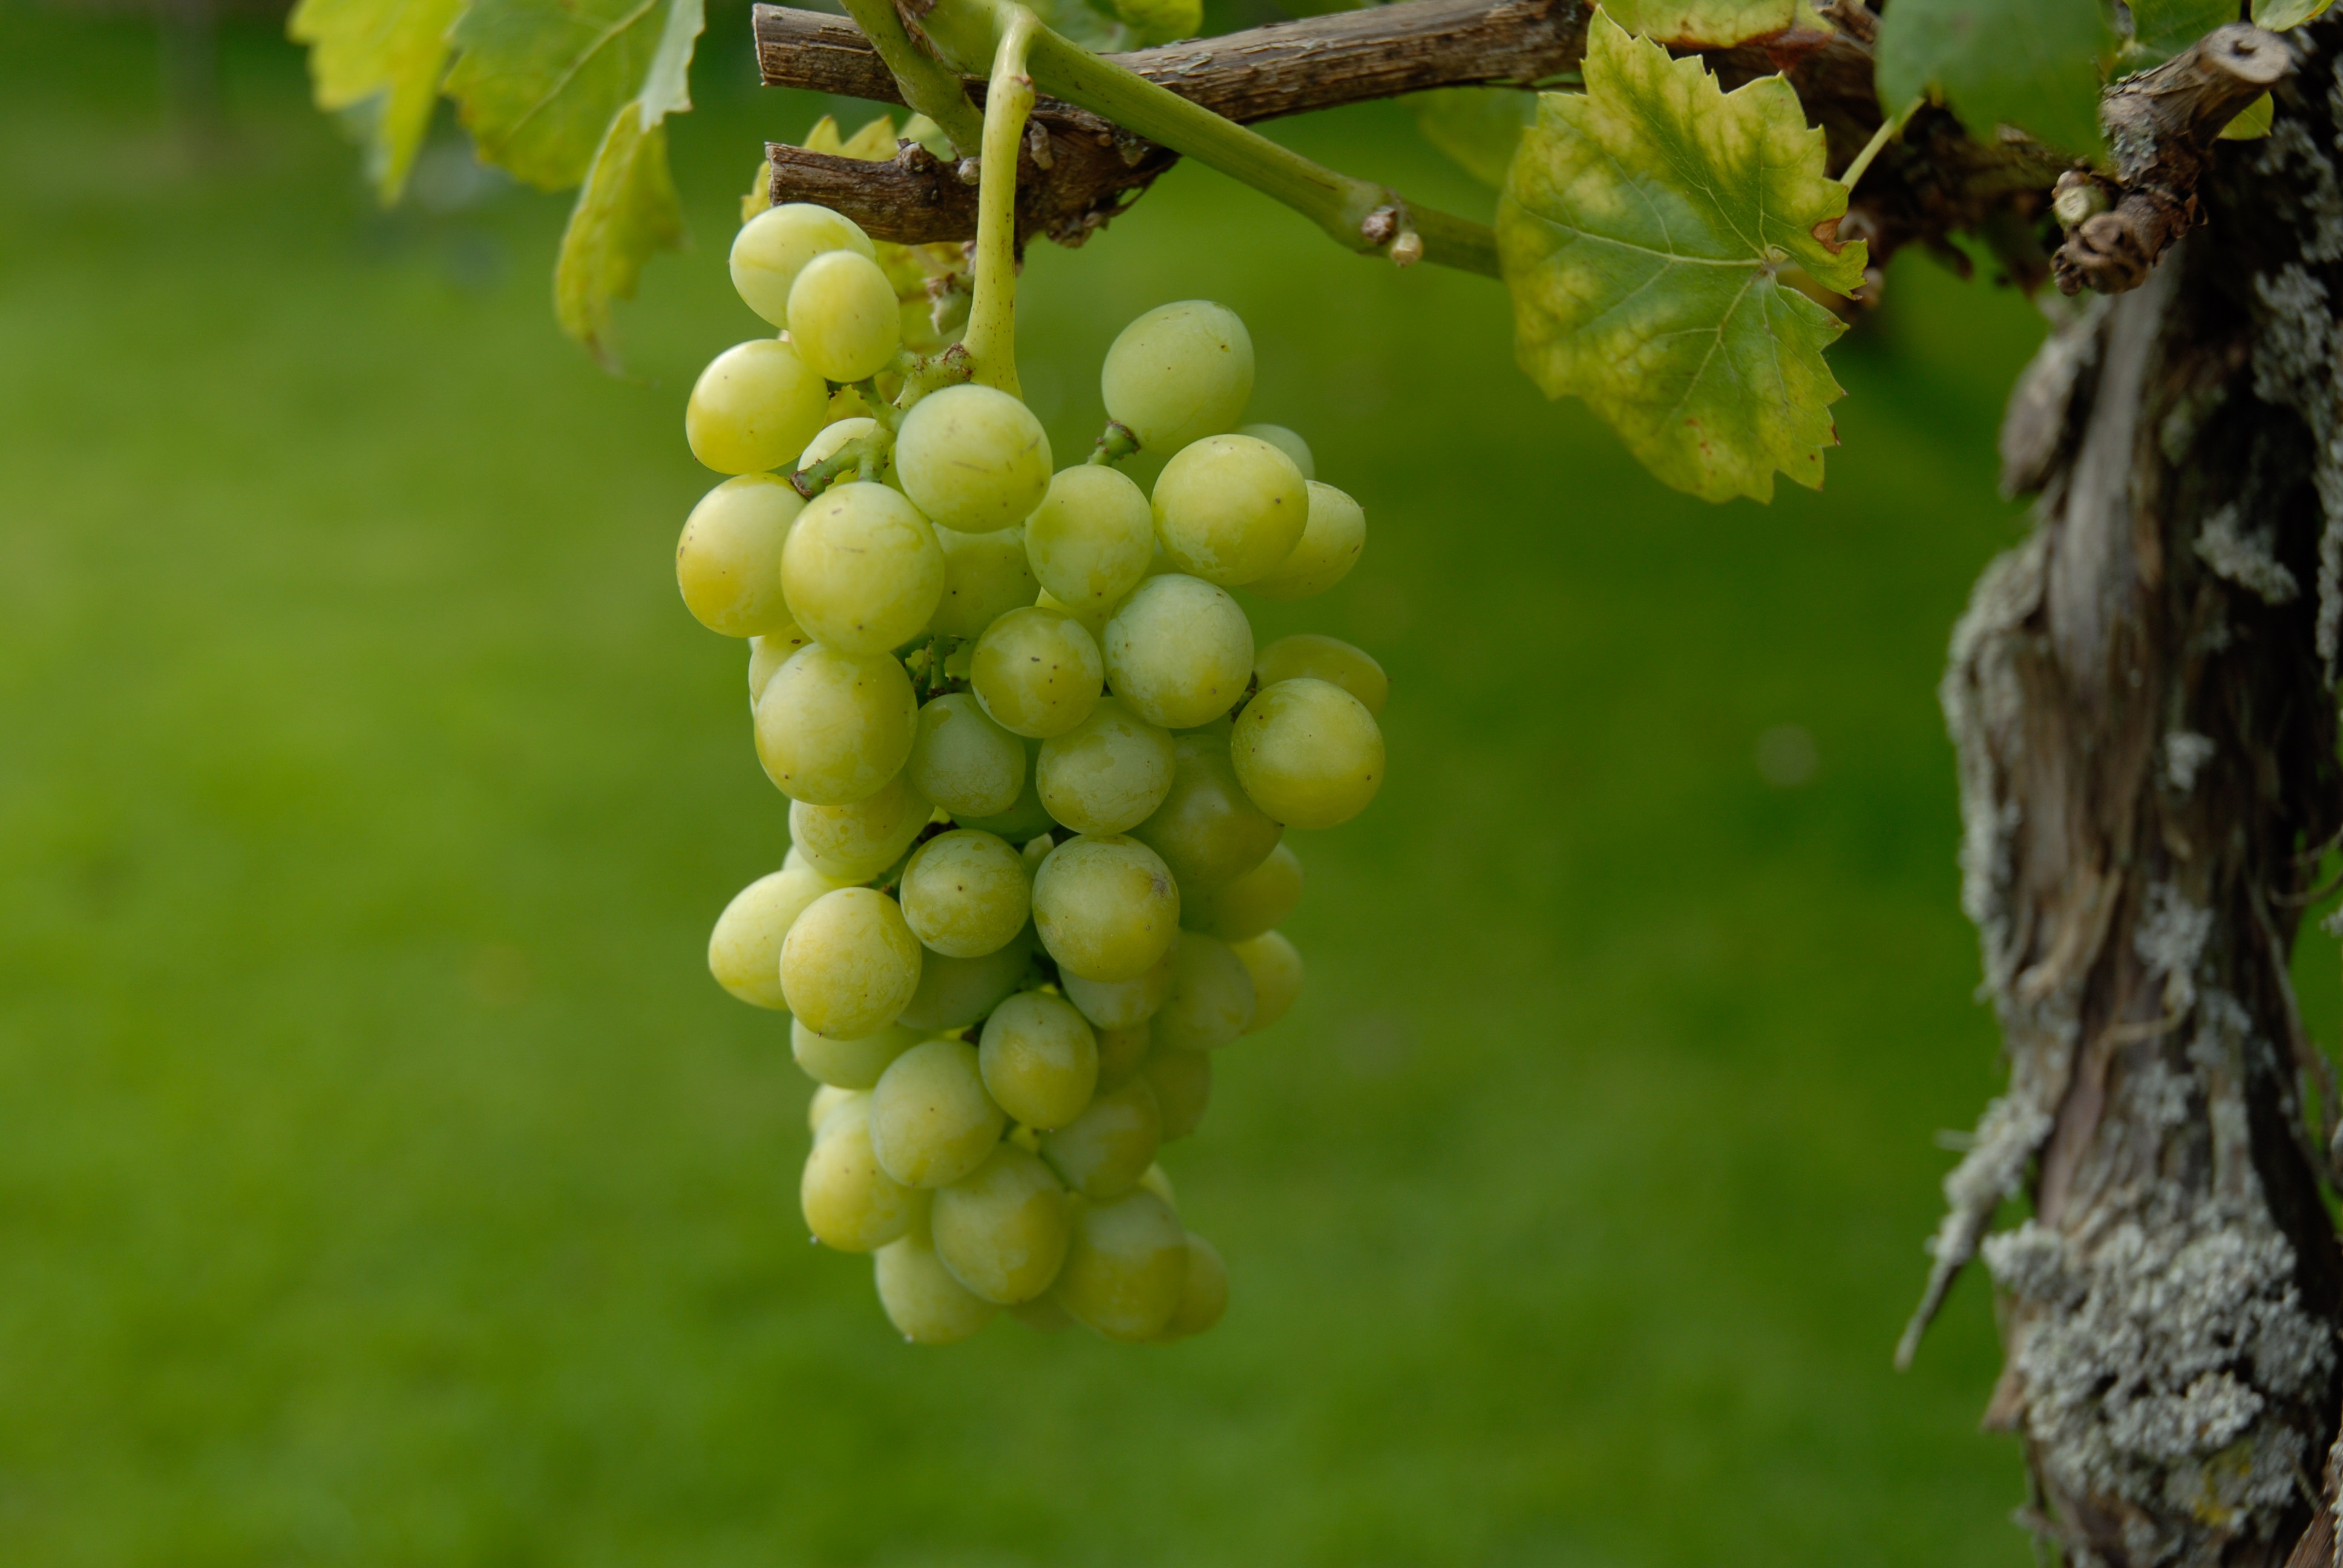
branch, plant, grape, wine, vintage, fruit, sweet, flower, ripe, food, green, harvest, produce, autumn, agriculture, garden, eat, delicious, grapevine, leaves, shrub, grapes, fruits, benefit from, flowering plant, vitis, green grapes, green wine, land plant, grapevine family